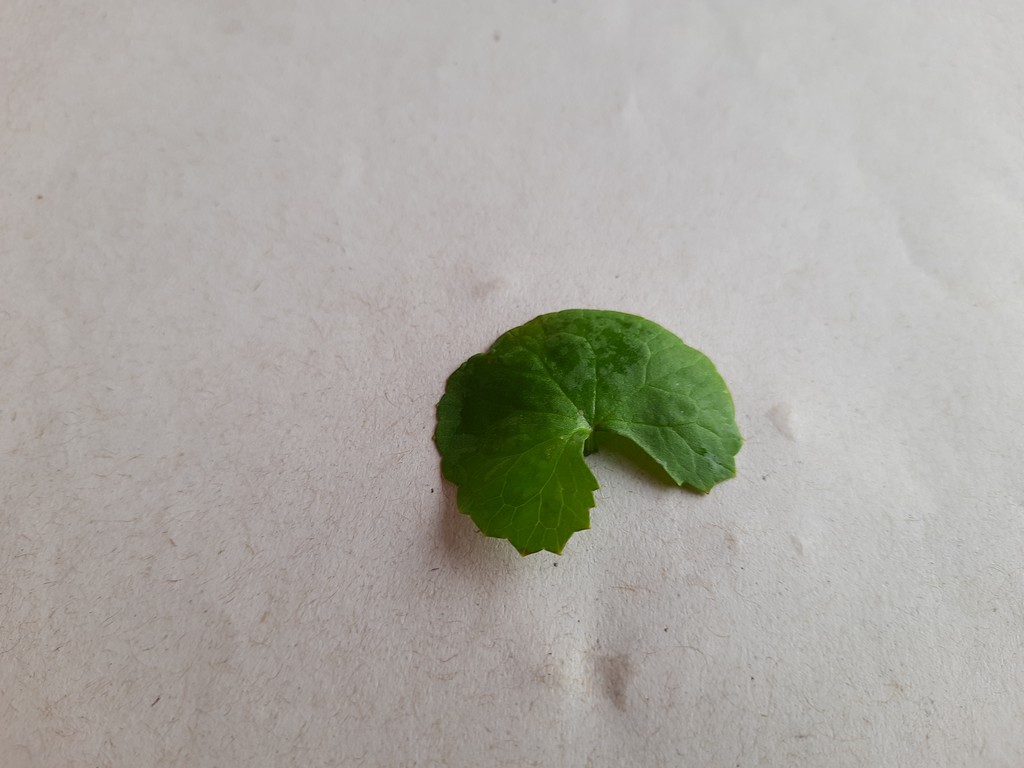
Label: Healthy